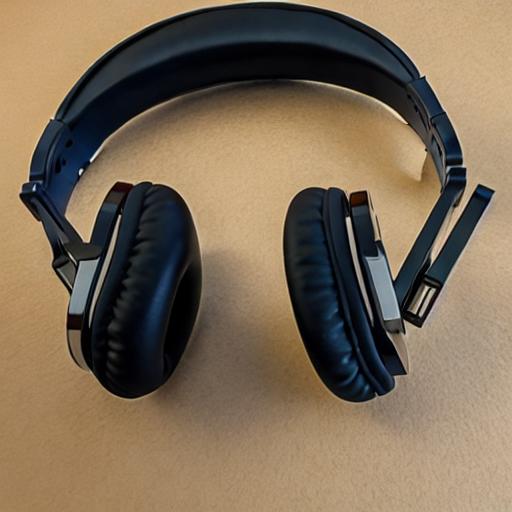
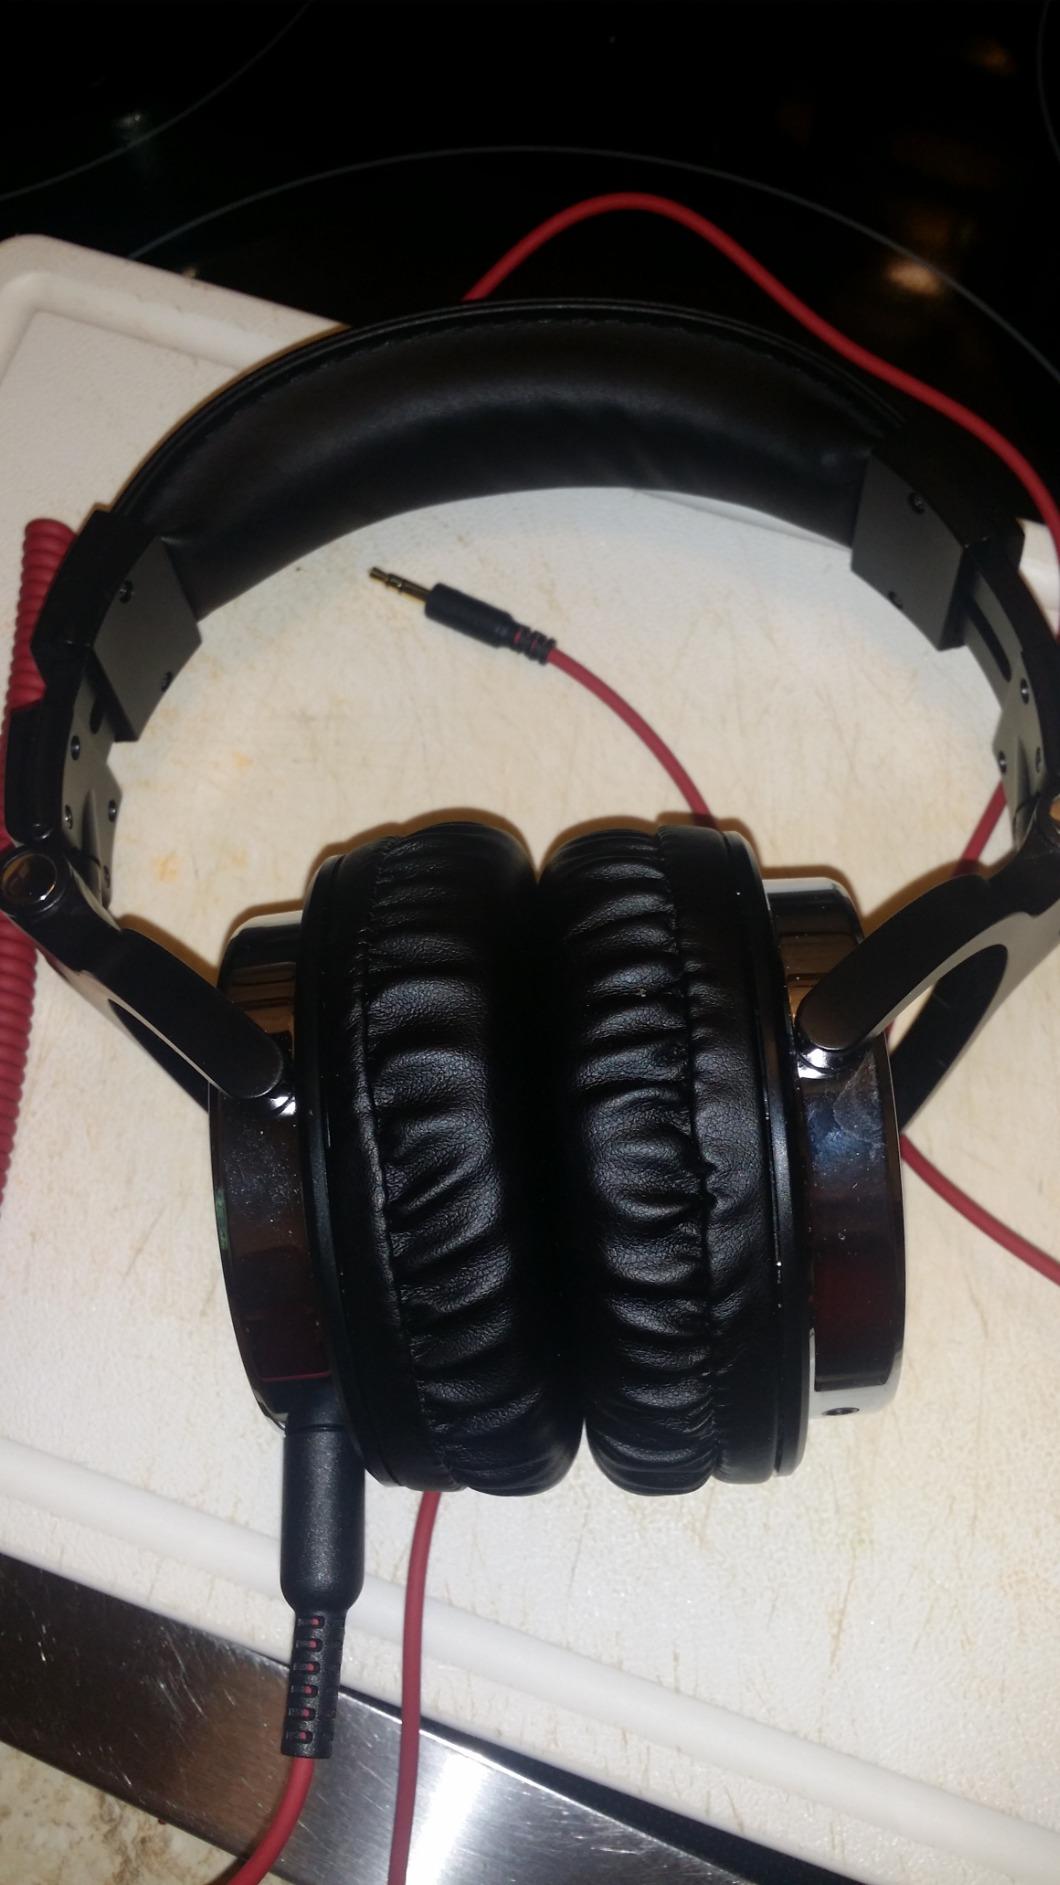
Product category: headphones
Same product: no